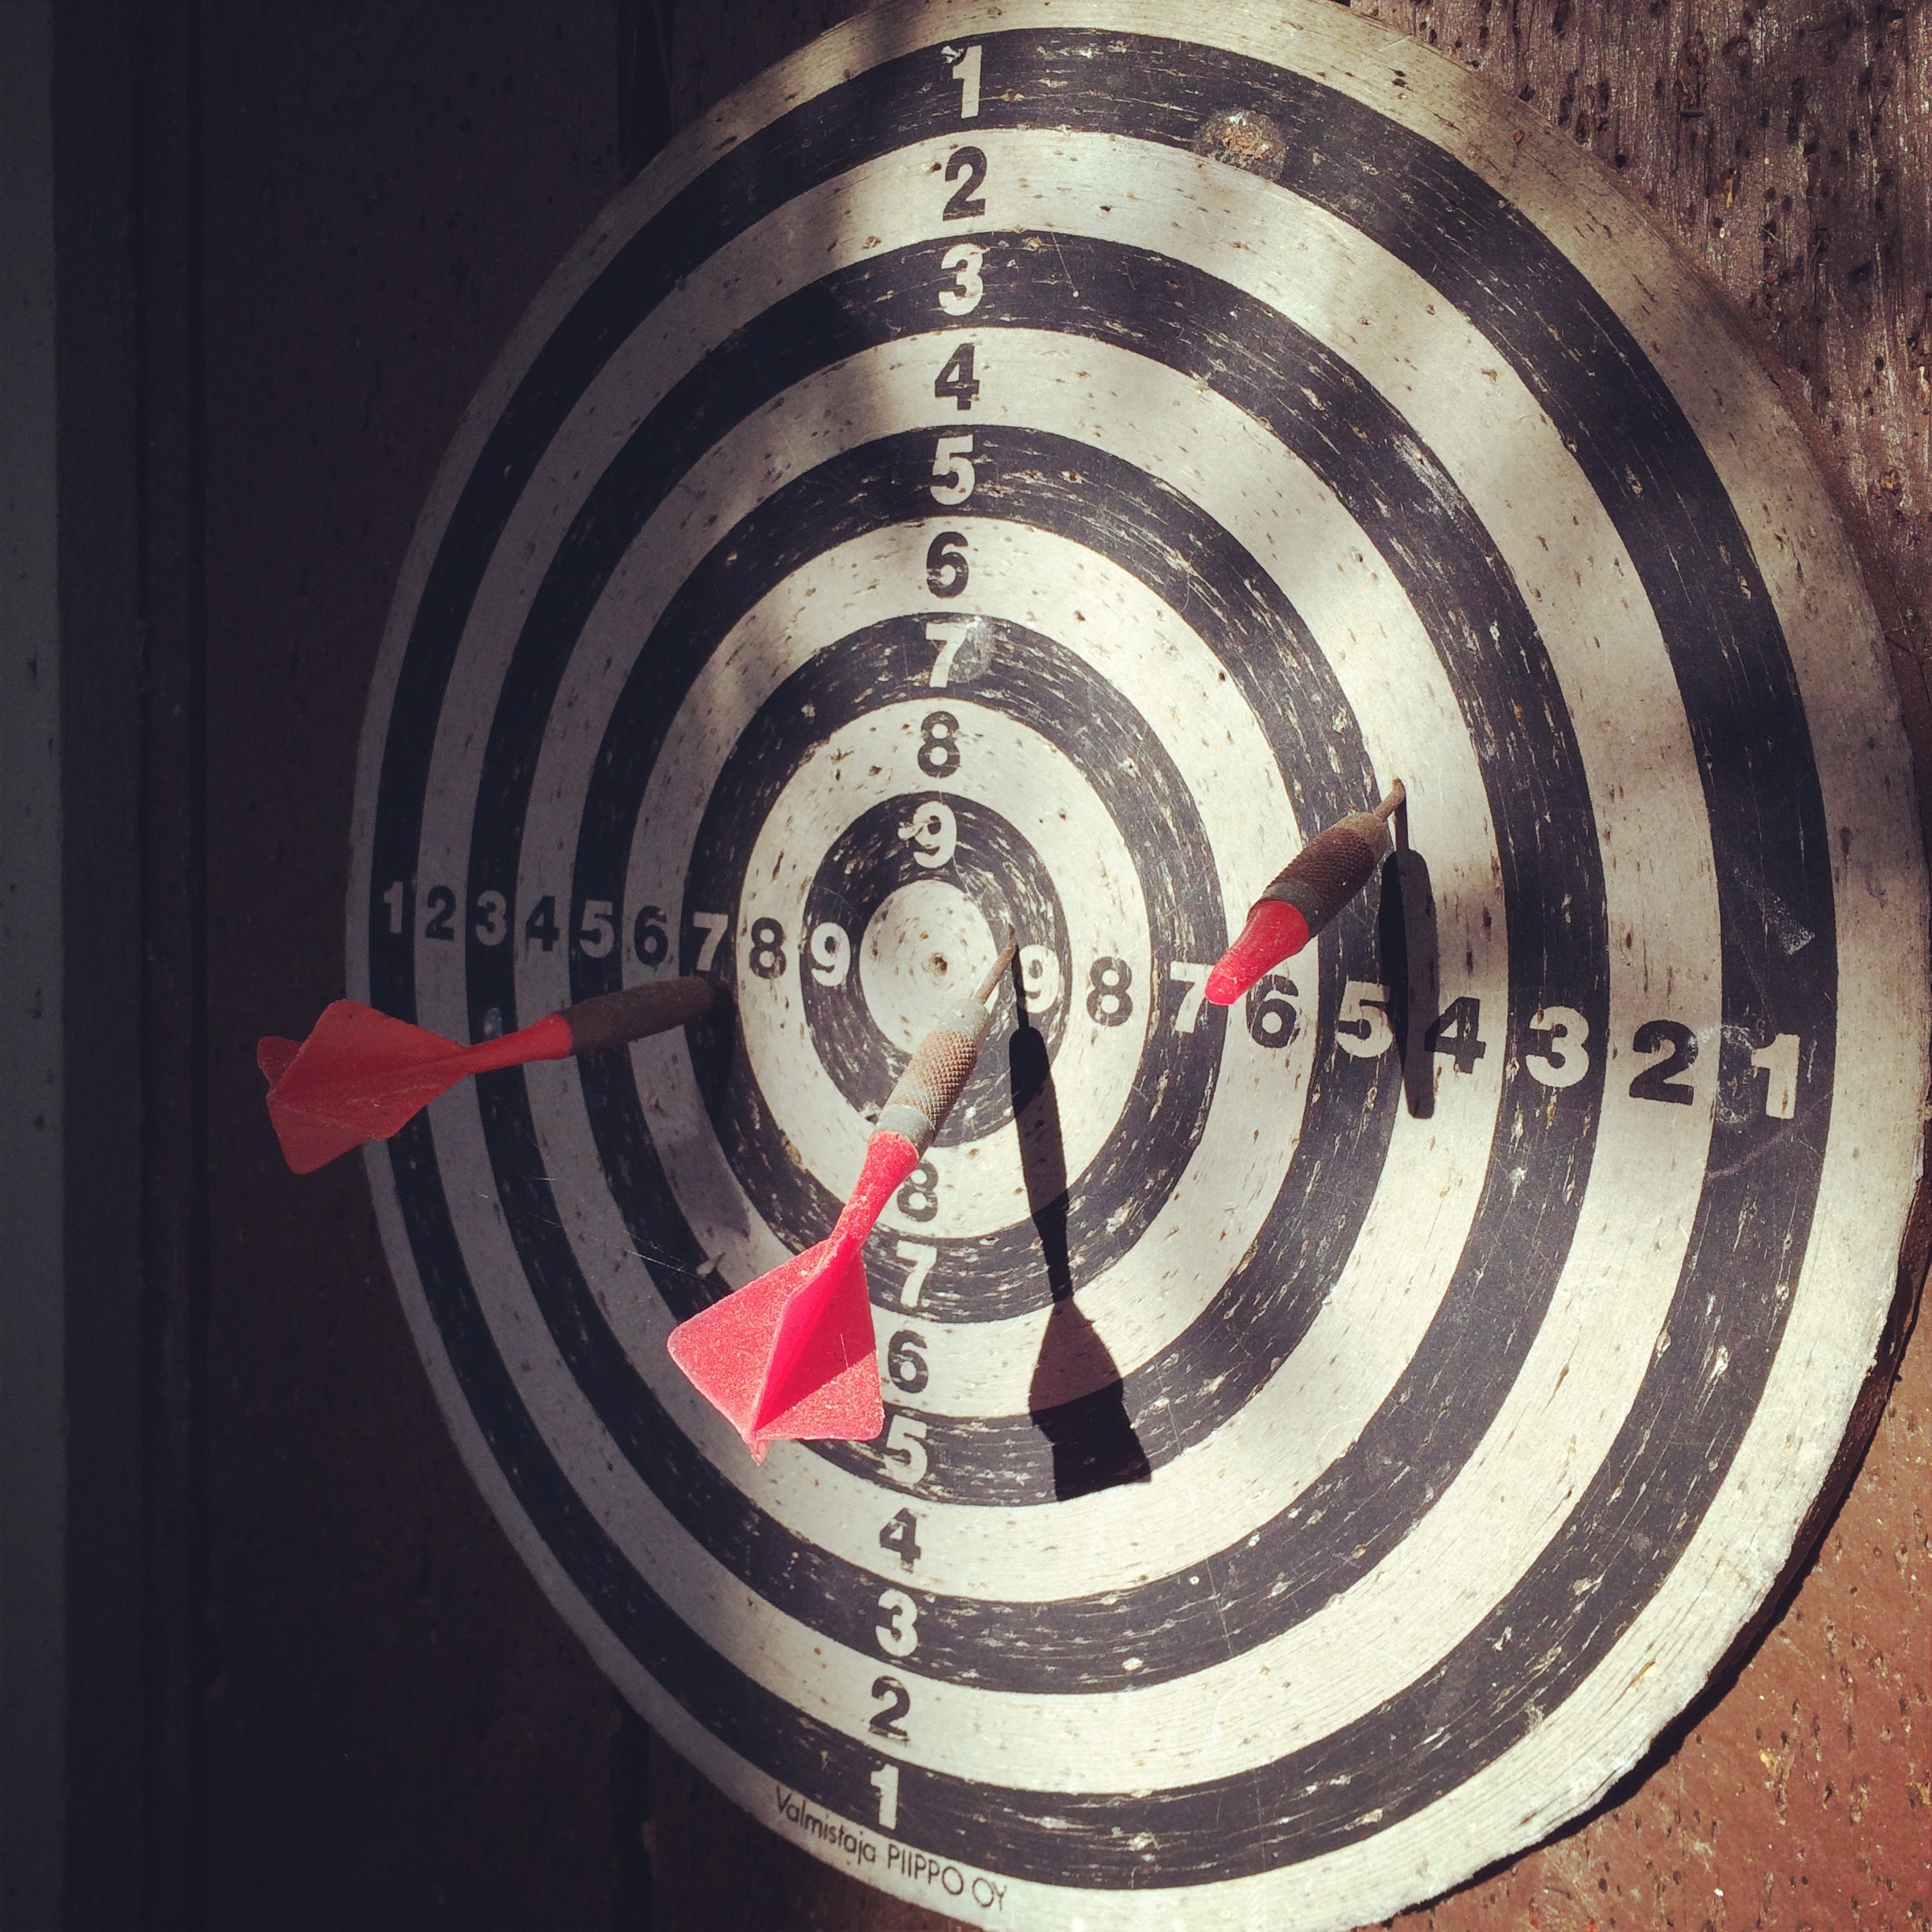
spiral, summer, recreation, line, circle, sports, symmetry, games, shape, darts, summer vacation, dart board, the numbers, indoor games and sports